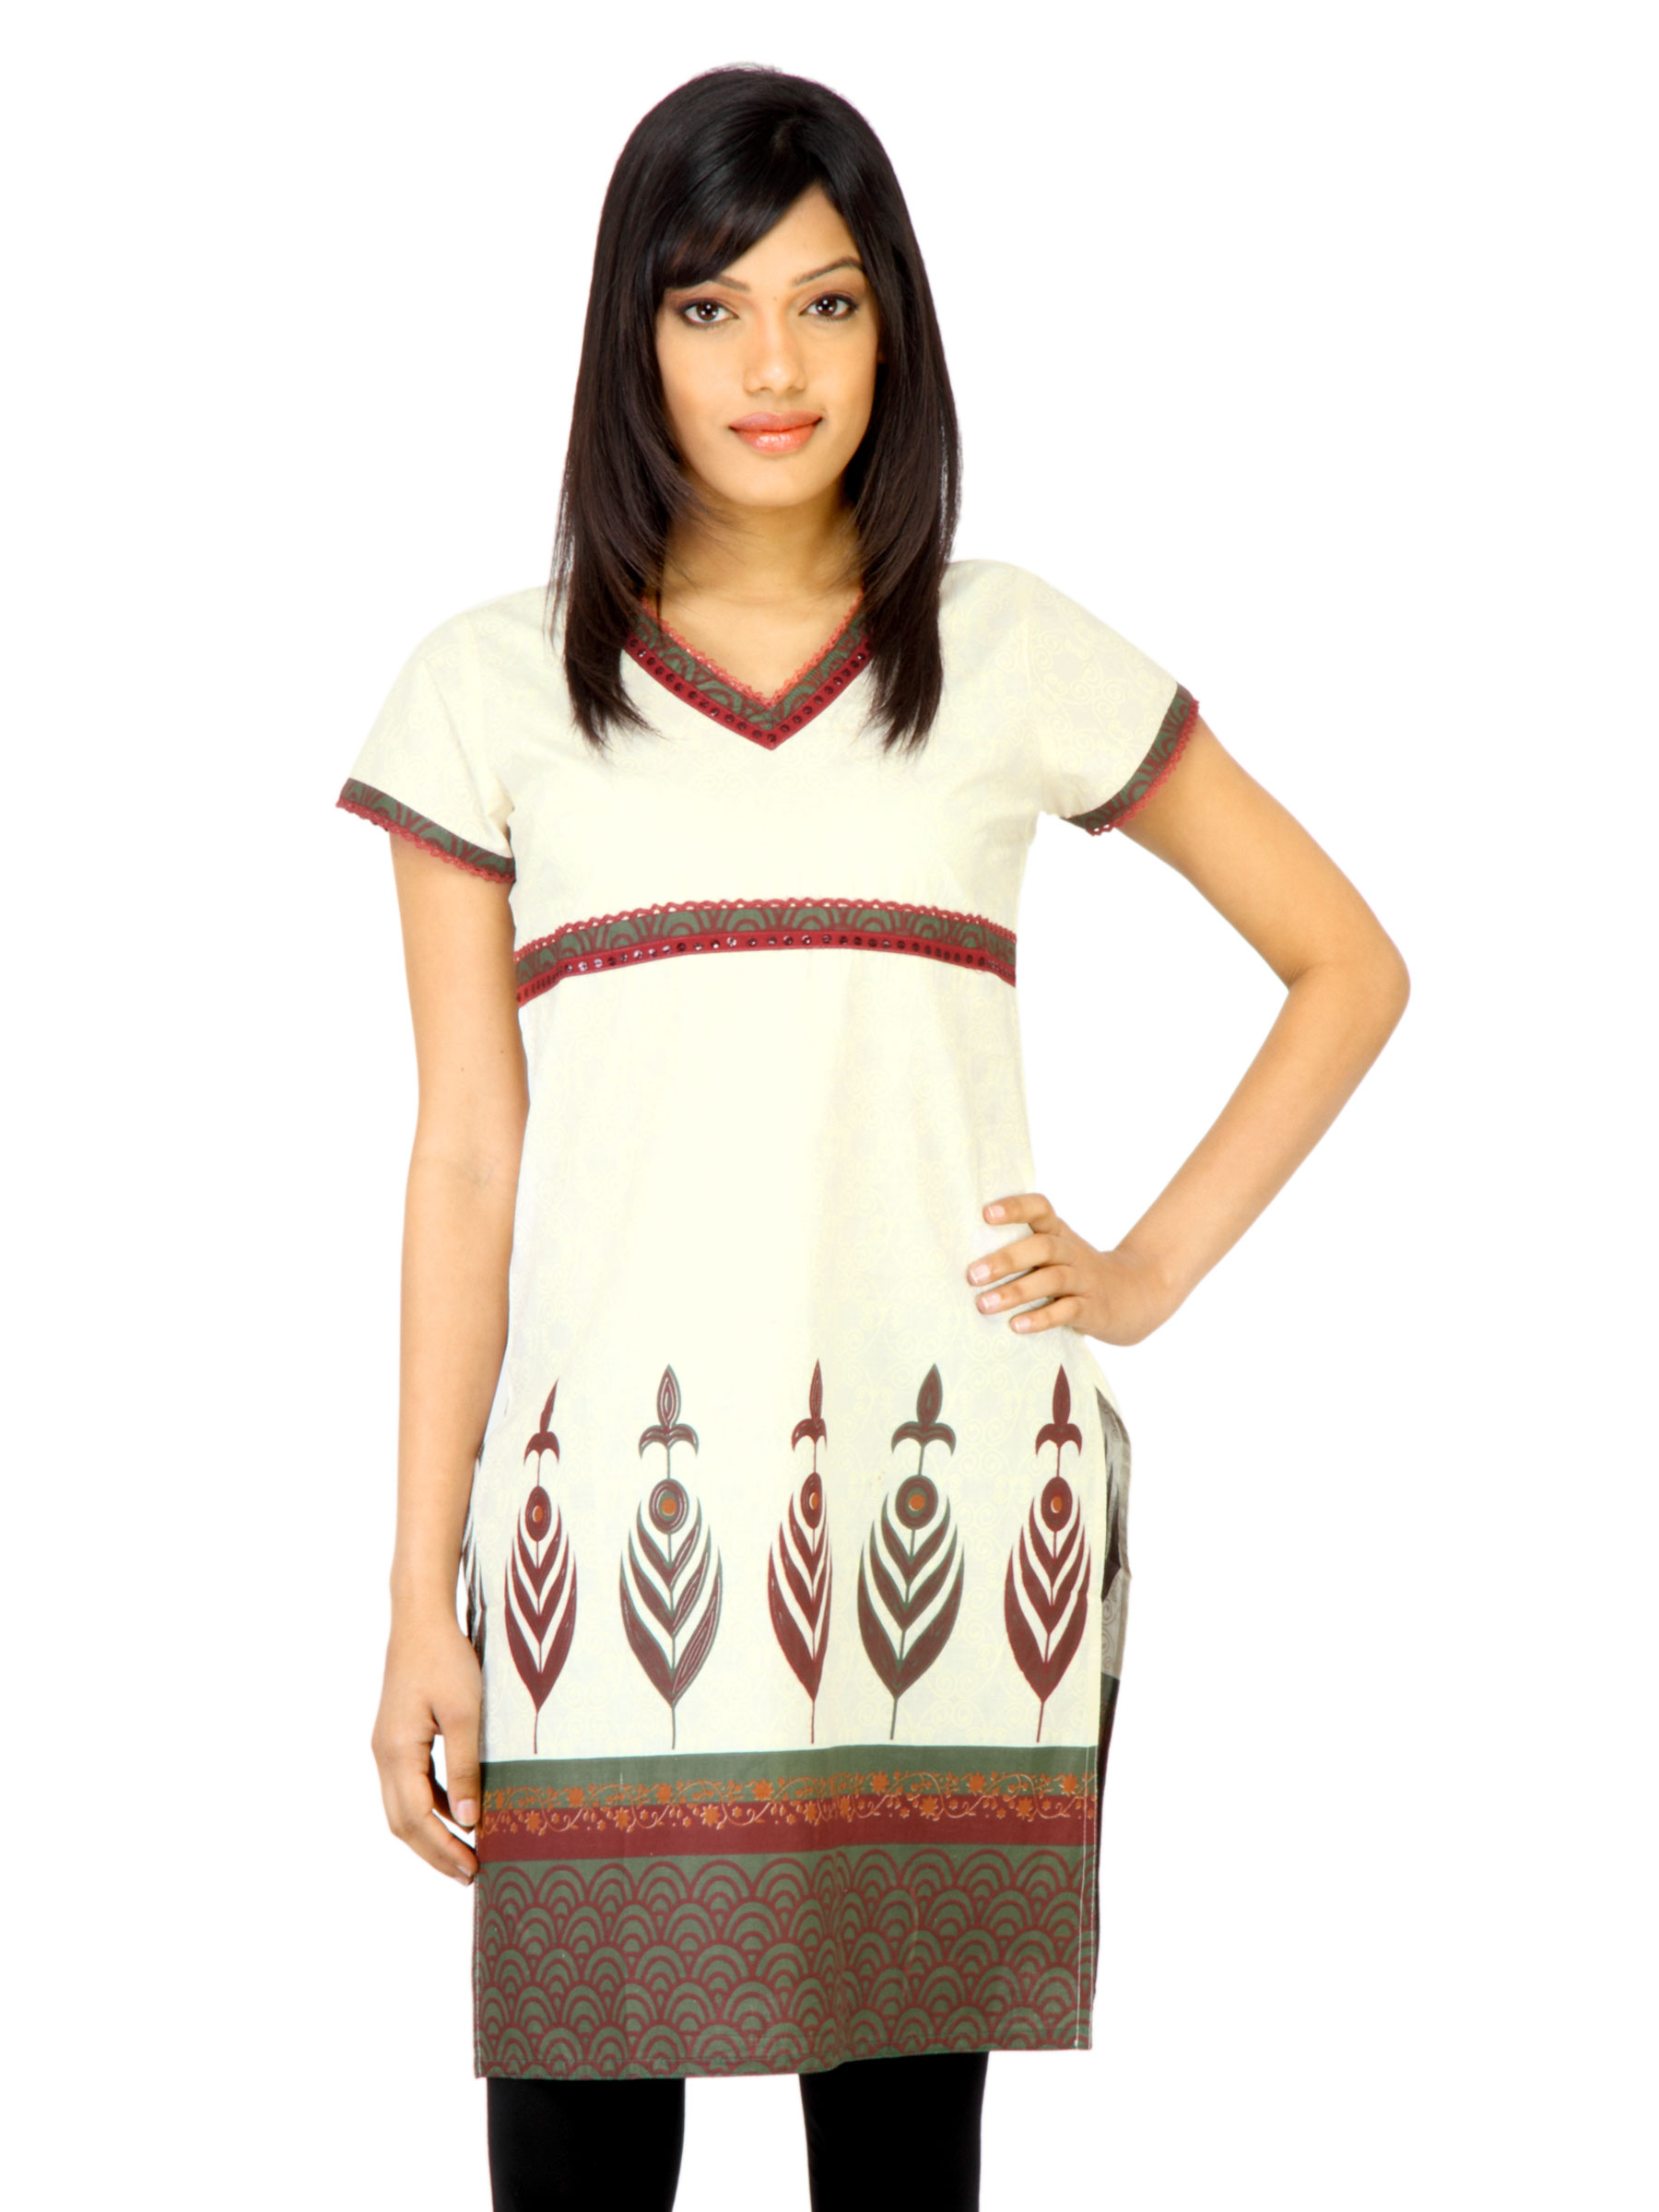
Vishudh Women Self Printed Cream Kurta
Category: Apparel / Topwear / Kurtas
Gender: Women
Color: Cream
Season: Fall 2011
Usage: Ethnic